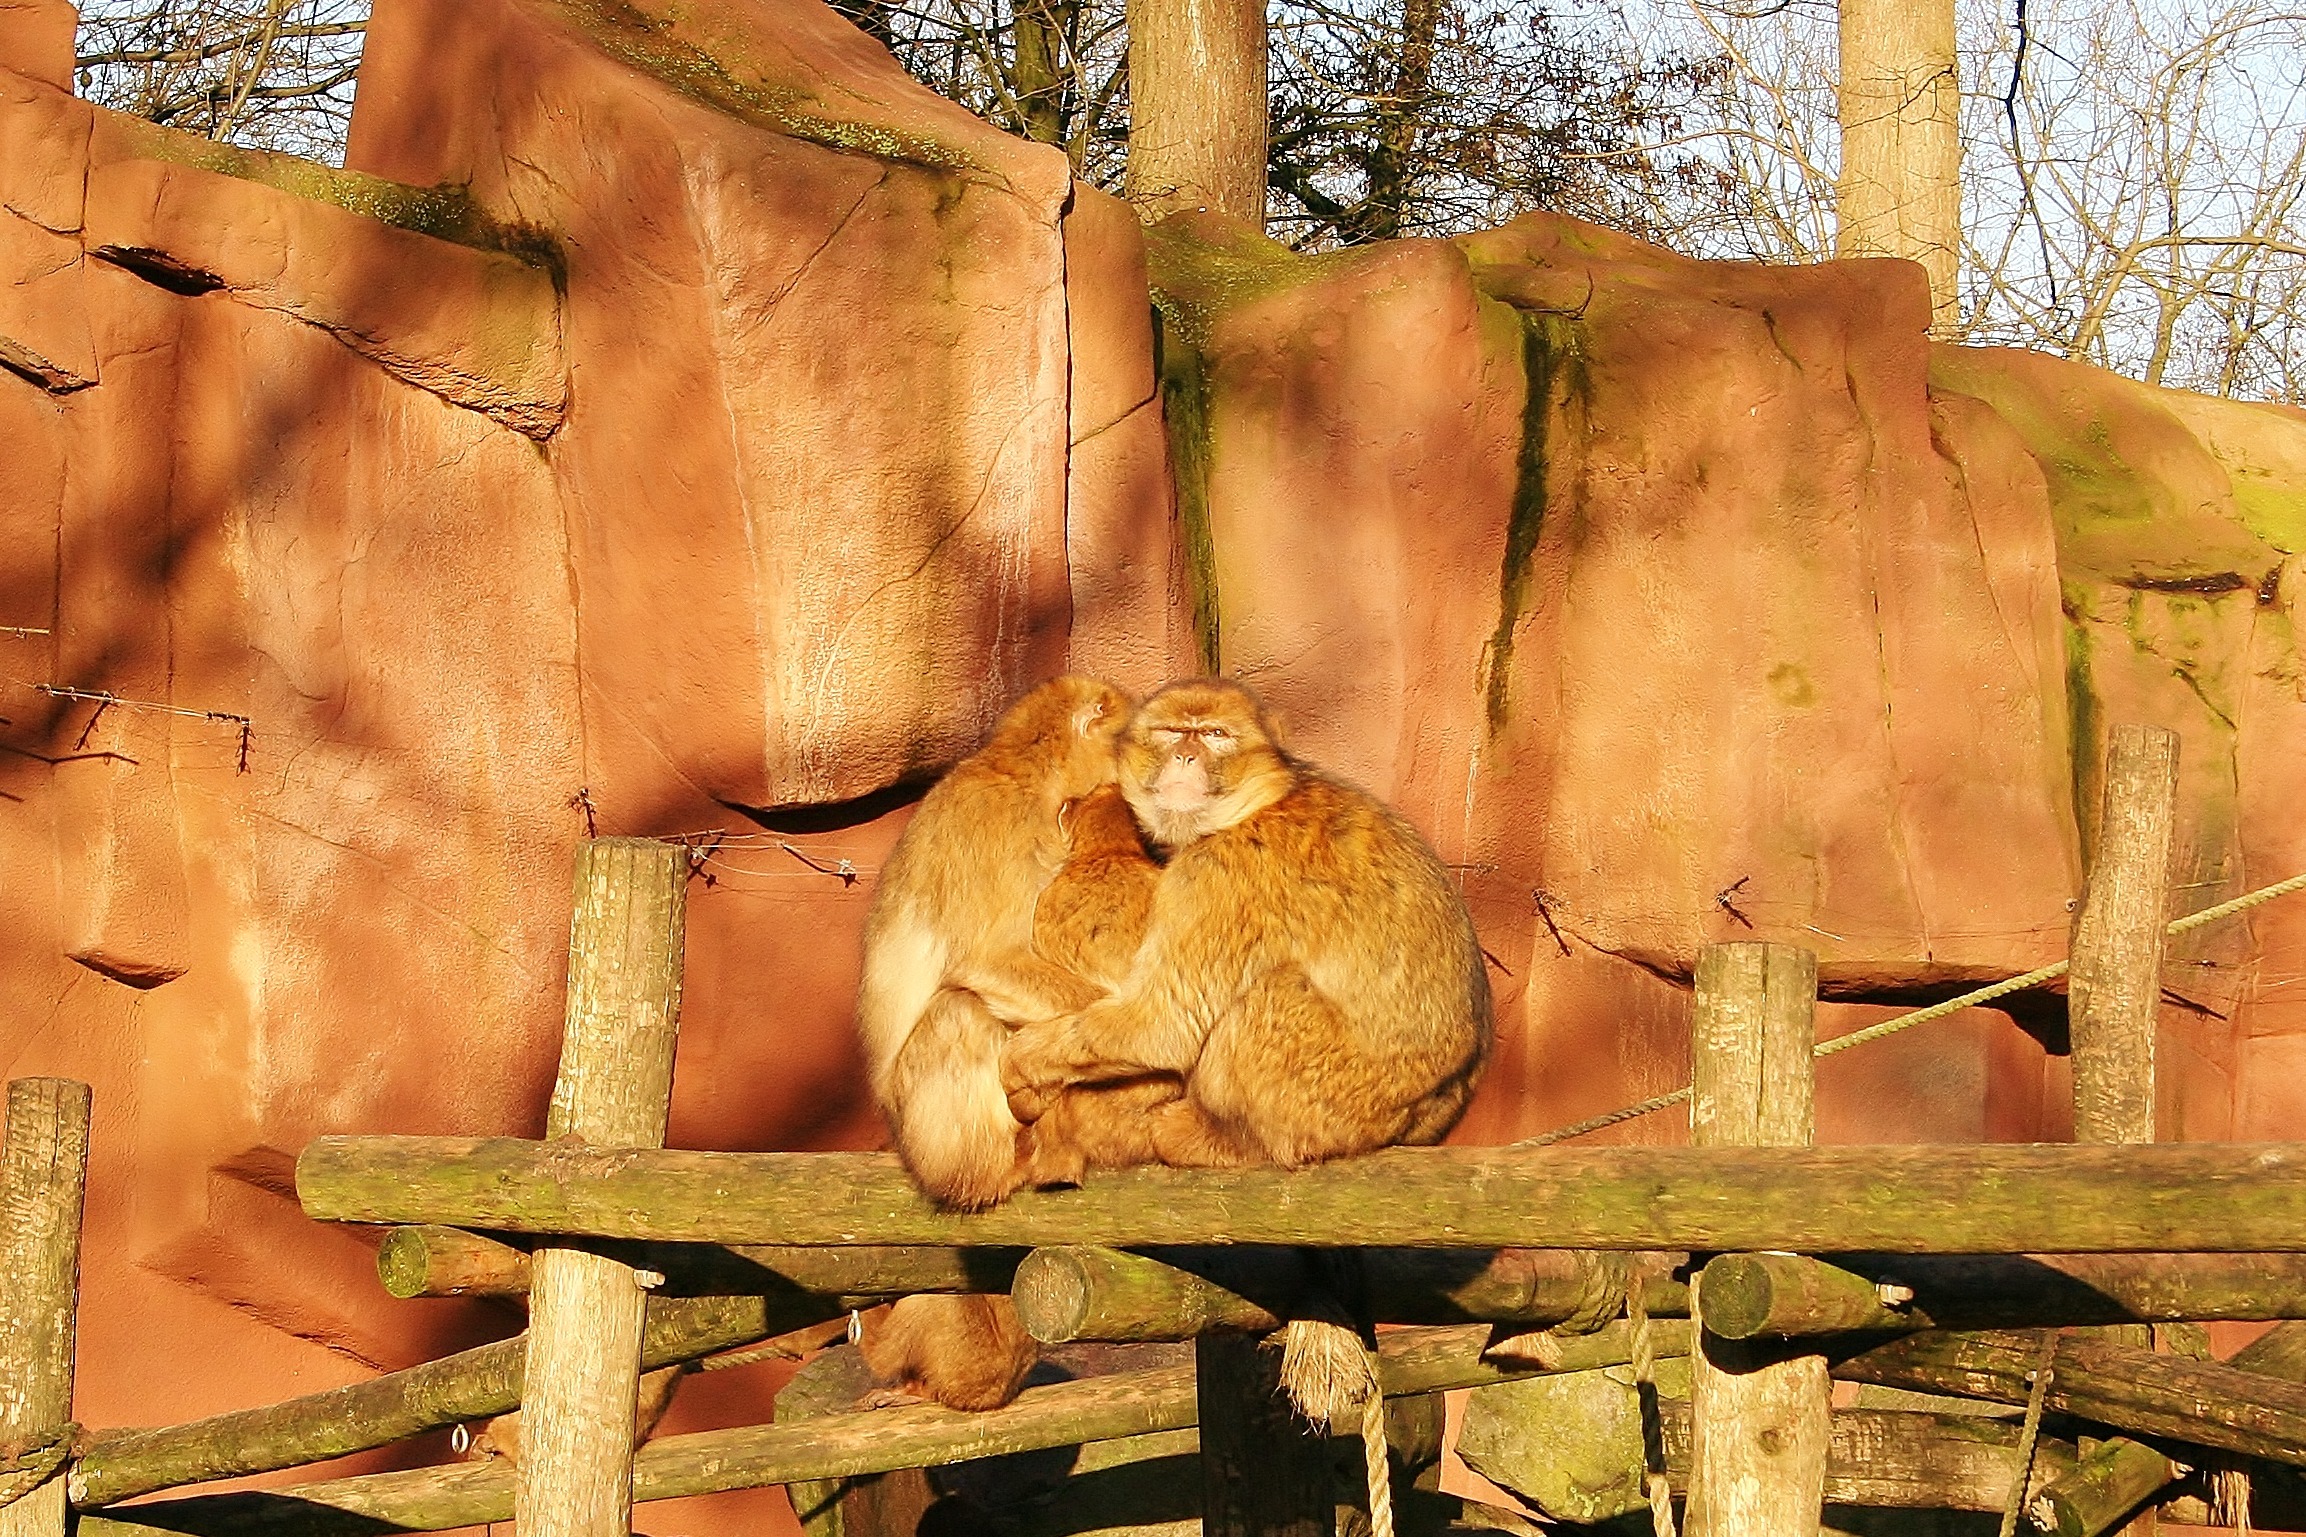
nature, wood, food, mammal, monkey, sculpture, carving, barbary macaque